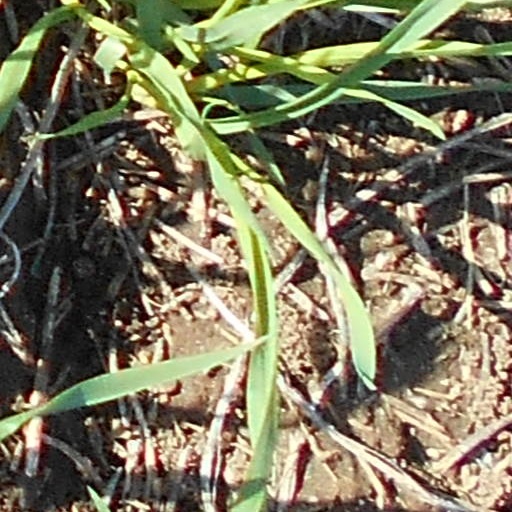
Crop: wheat